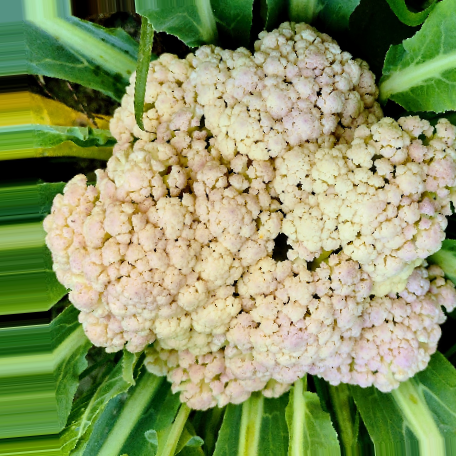
Label: Bacterial spot rot